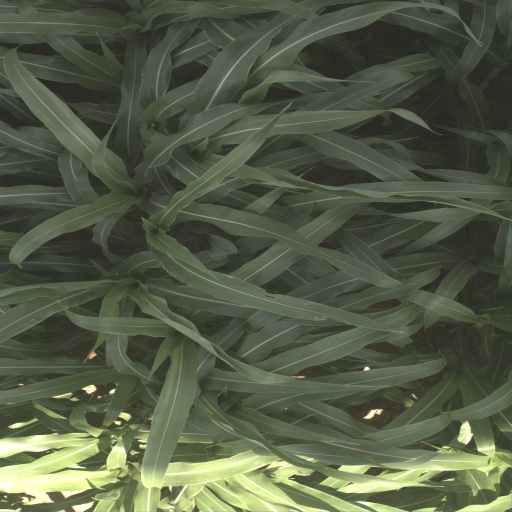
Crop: sorghum